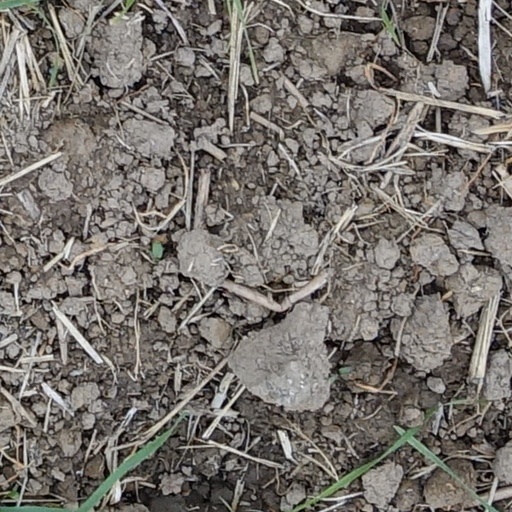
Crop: wheat